Australiteuthis

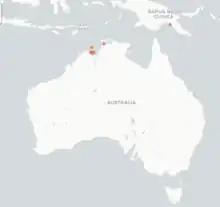
Documented locations of Australiteuthis in Australia

Specimens of "A. aldrich" have been found in the Joseph Bonaparte Gulf of Western Australia, the inshore waters of the Northern Territory of Australia as well as the Gulf of Papua in New Guinea.